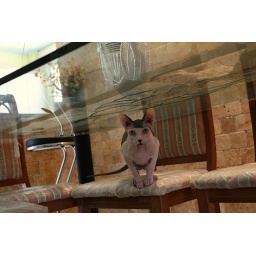
Waiting under the table to stalk at someone's plate :)